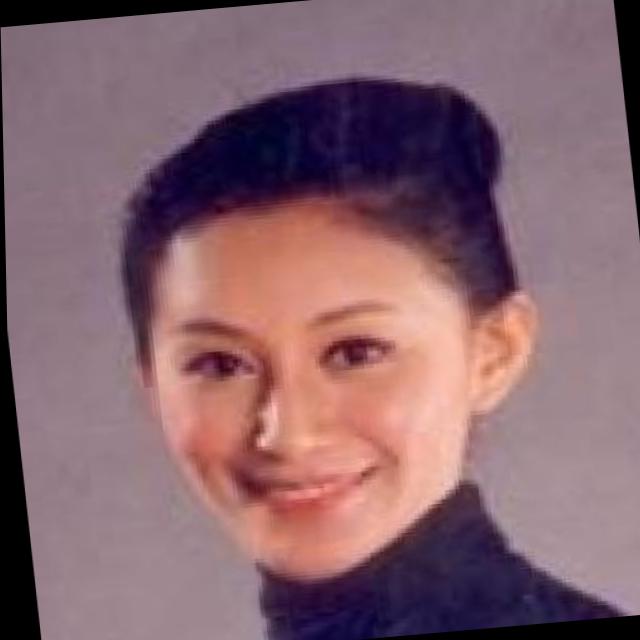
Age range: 21-44